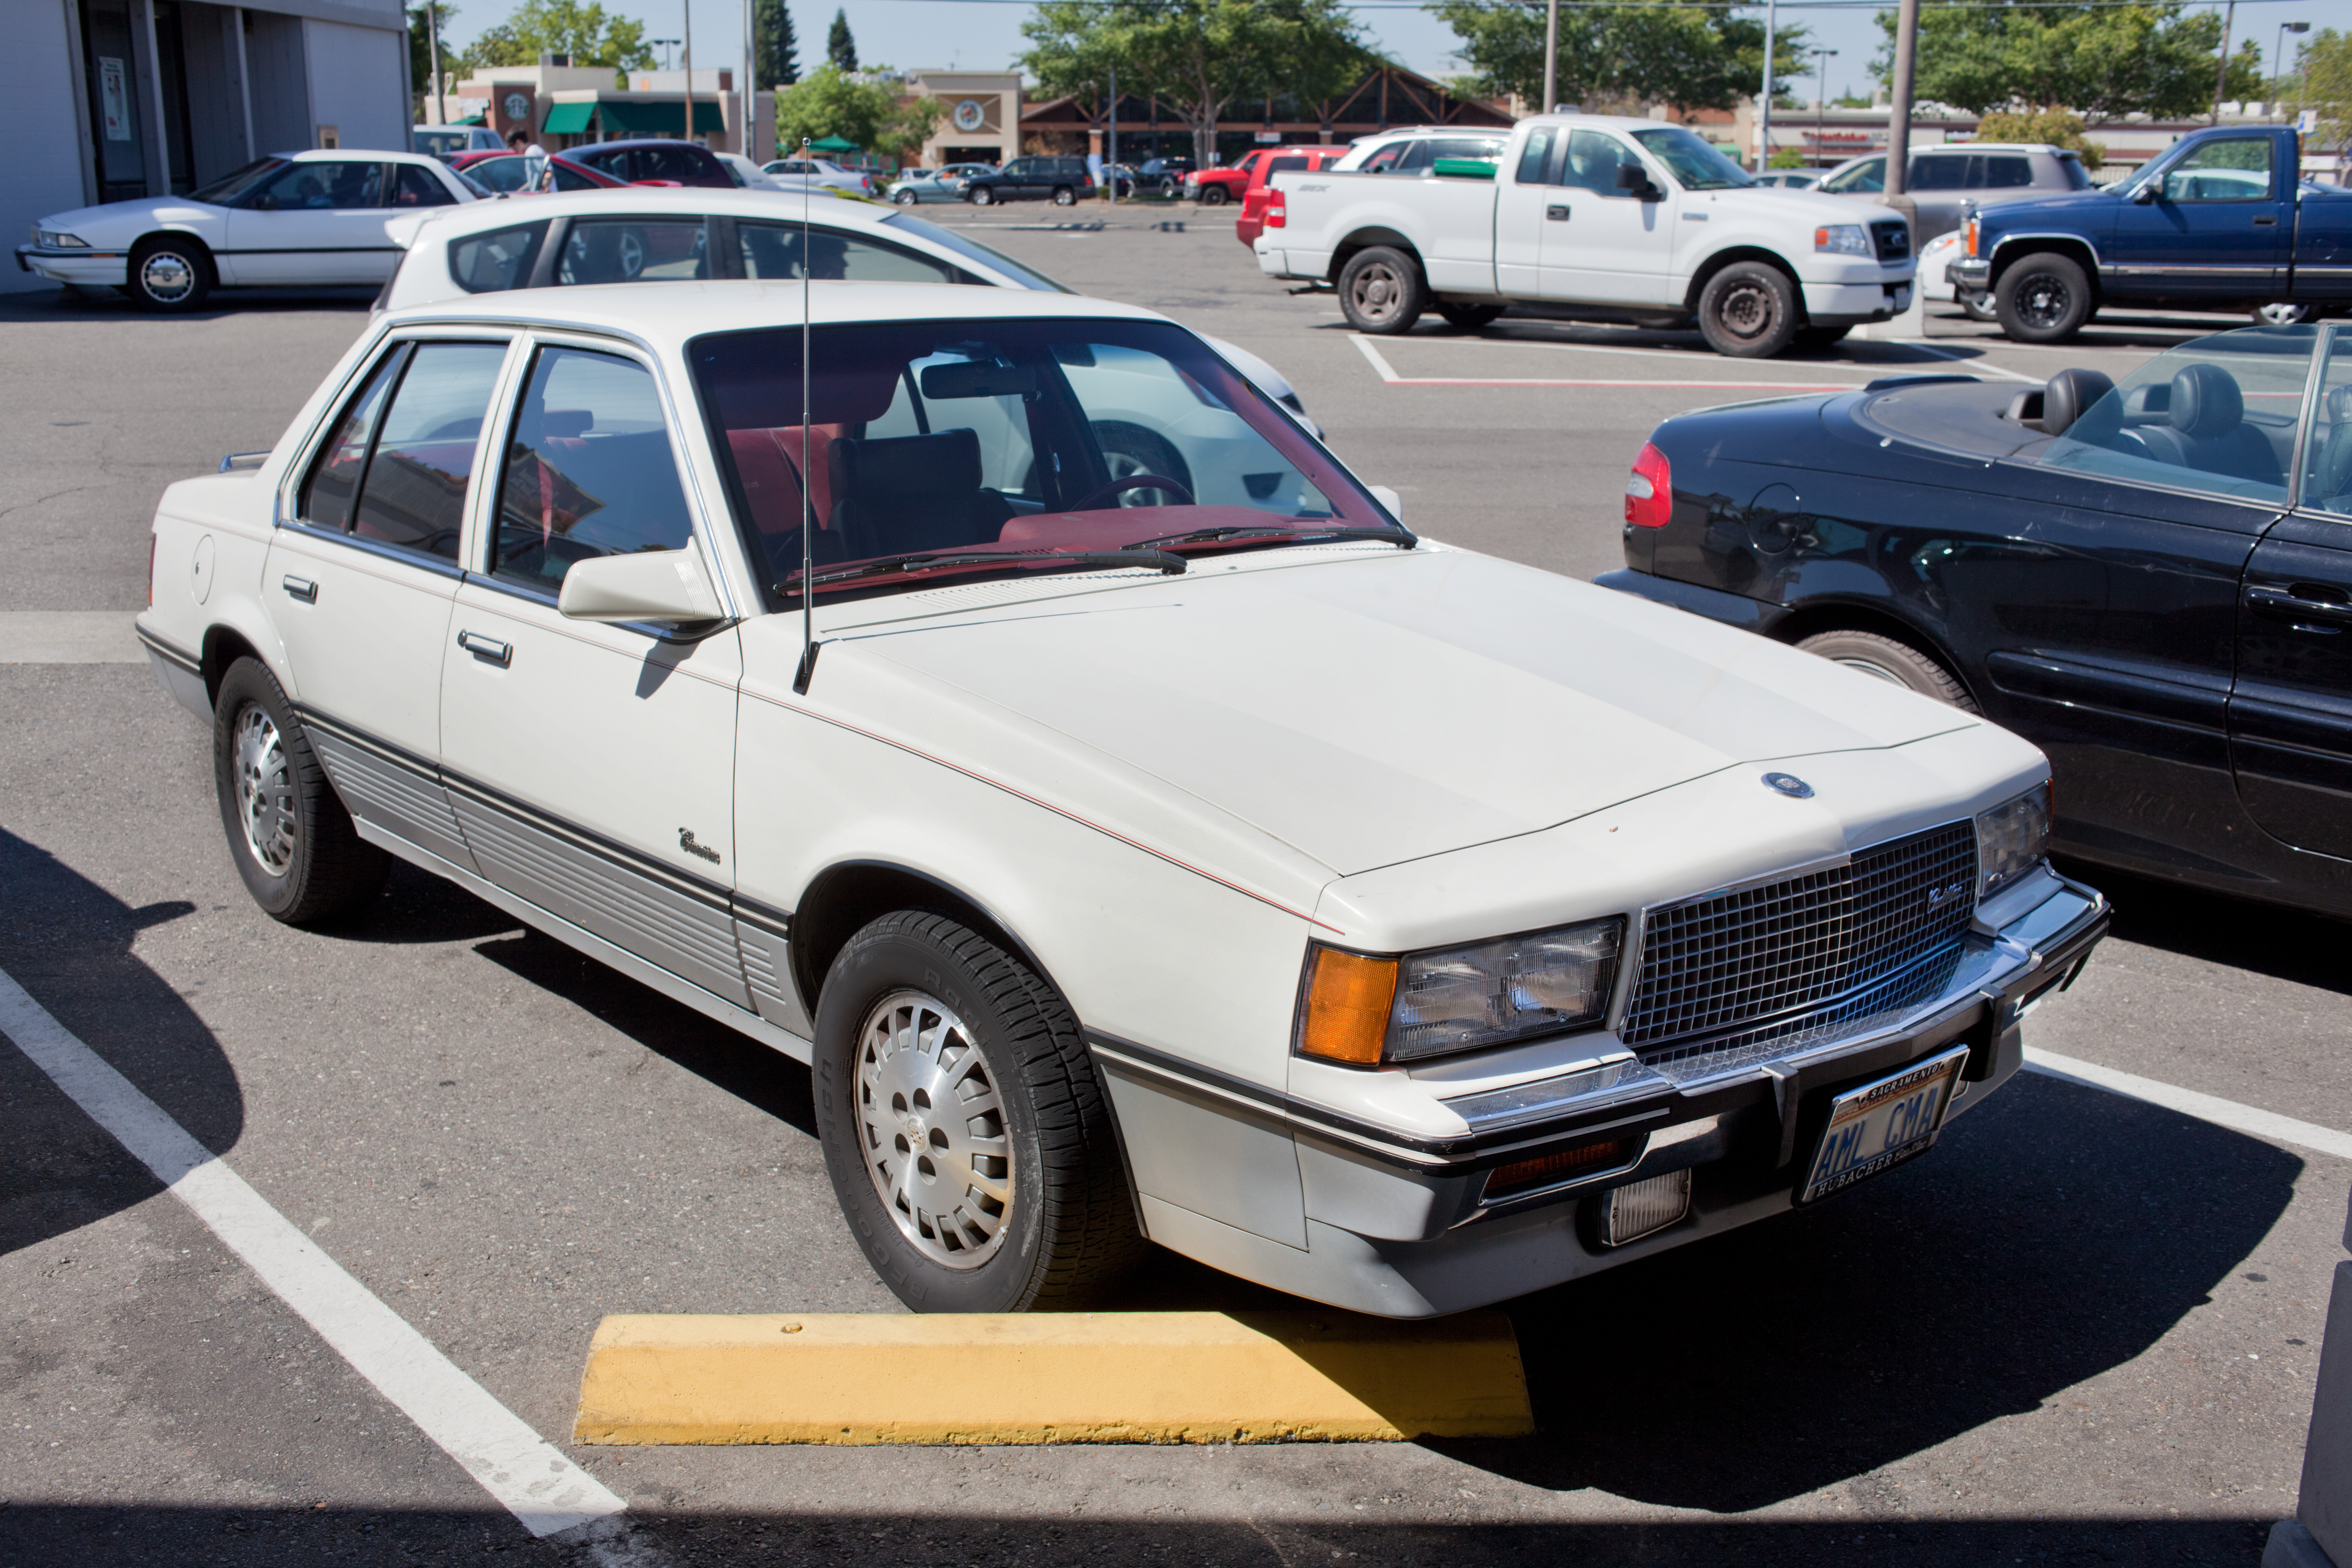
car, vehicle, ford, sedan, land vehicle, automobile make, automotive exterior, compact car, luxury vehicle, executive car, mid size car, full size car